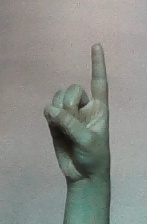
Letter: bb